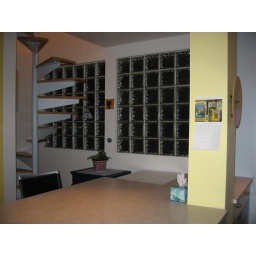
Located in the kitchen with stairs that lead up the terrace. Very sunny kitchen as the glass wall lets light in.